Drumline (film)

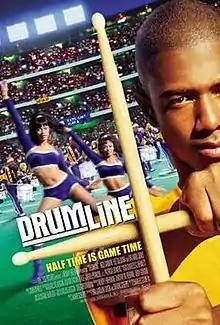
Theatrical release poster

Drumline is a 2002 American coming-of-age teen comedy-drama film directed by Charles Stone III. The screenplay, which was inspired by the Southwest Dekalb High School Drumline, was written by Tina Gordon Chism and Shawn Schepps. The film follows a young drummer from New York, played by Nick Cannon, who enters the fictional Atlanta A&T University and bumps heads with the leader of his new school's drum section. Zoe Saldaña, Leonard Roberts and Orlando Jones co-star.